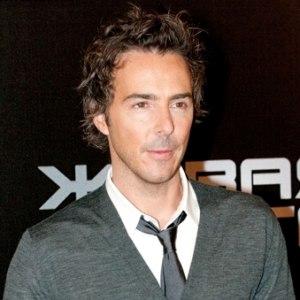
Shawn Levy, né le 30 juillet 1968 à Montréal, est un acteur, réalisateur, producteur et scénariste canadien